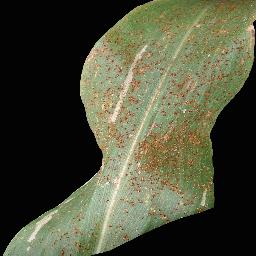
Label: Corn___Common_rust